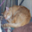
Label: cat